Lawyer

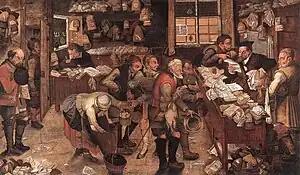
Peasants paying for legal services with produce in "The Village Lawyer", , by Pieter Brueghel the Younger

Hostility towards the legal profession is a widespread phenomenon. For example, William Shakespeare famously wrote, "The first thing we do, let's kill all the lawyers" in "Henry VI, Part 2", Act IV, Scene 2. The legal profession was abolished in Prussia in 1780 and in France in 1789, though both countries eventually realized that their judicial systems could not function efficiently without lawyers. Complaints about too many lawyers were common in both England and the United States in the 1840s, Germany in the 1910s, and in Australia, Canada, the United States, and Scotland in the 1980s.